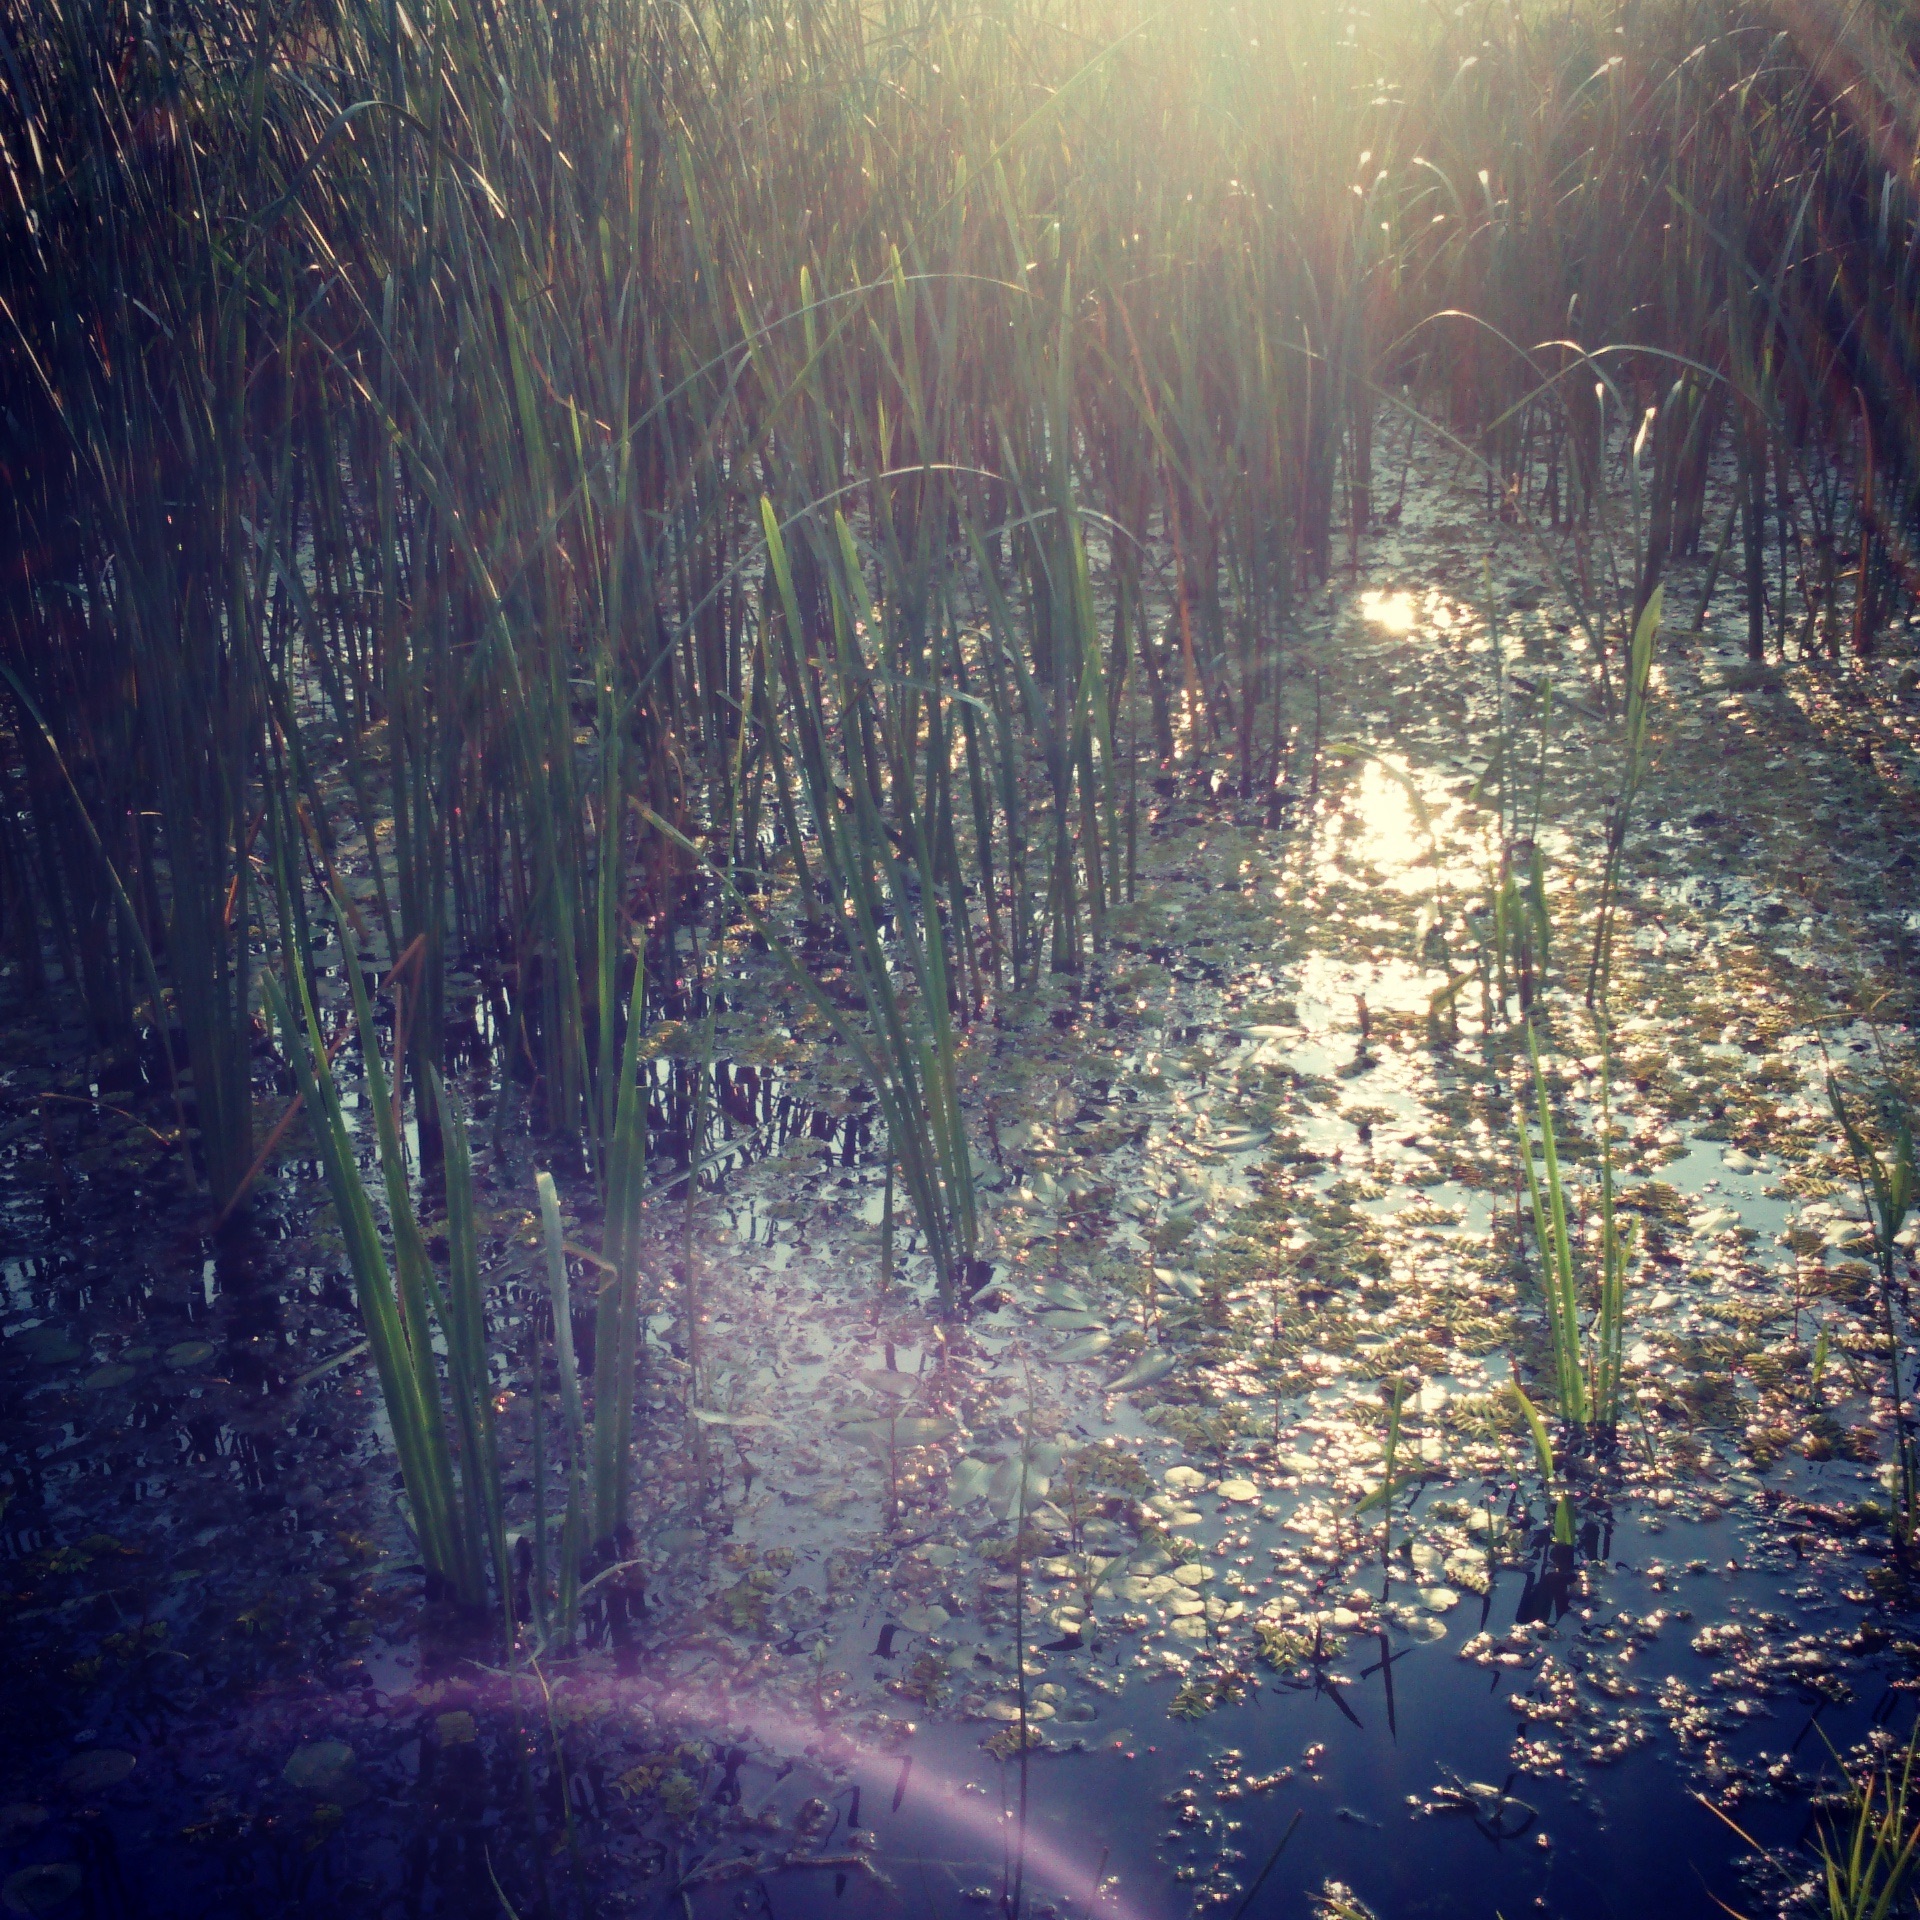
tree, water, nature, forest, grass, branch, light, sunlight, morning, leaf, flower, reflection, autumn, season, wetland, woodland, habitat, natural environment, atmospheric phenomenon, woody plant